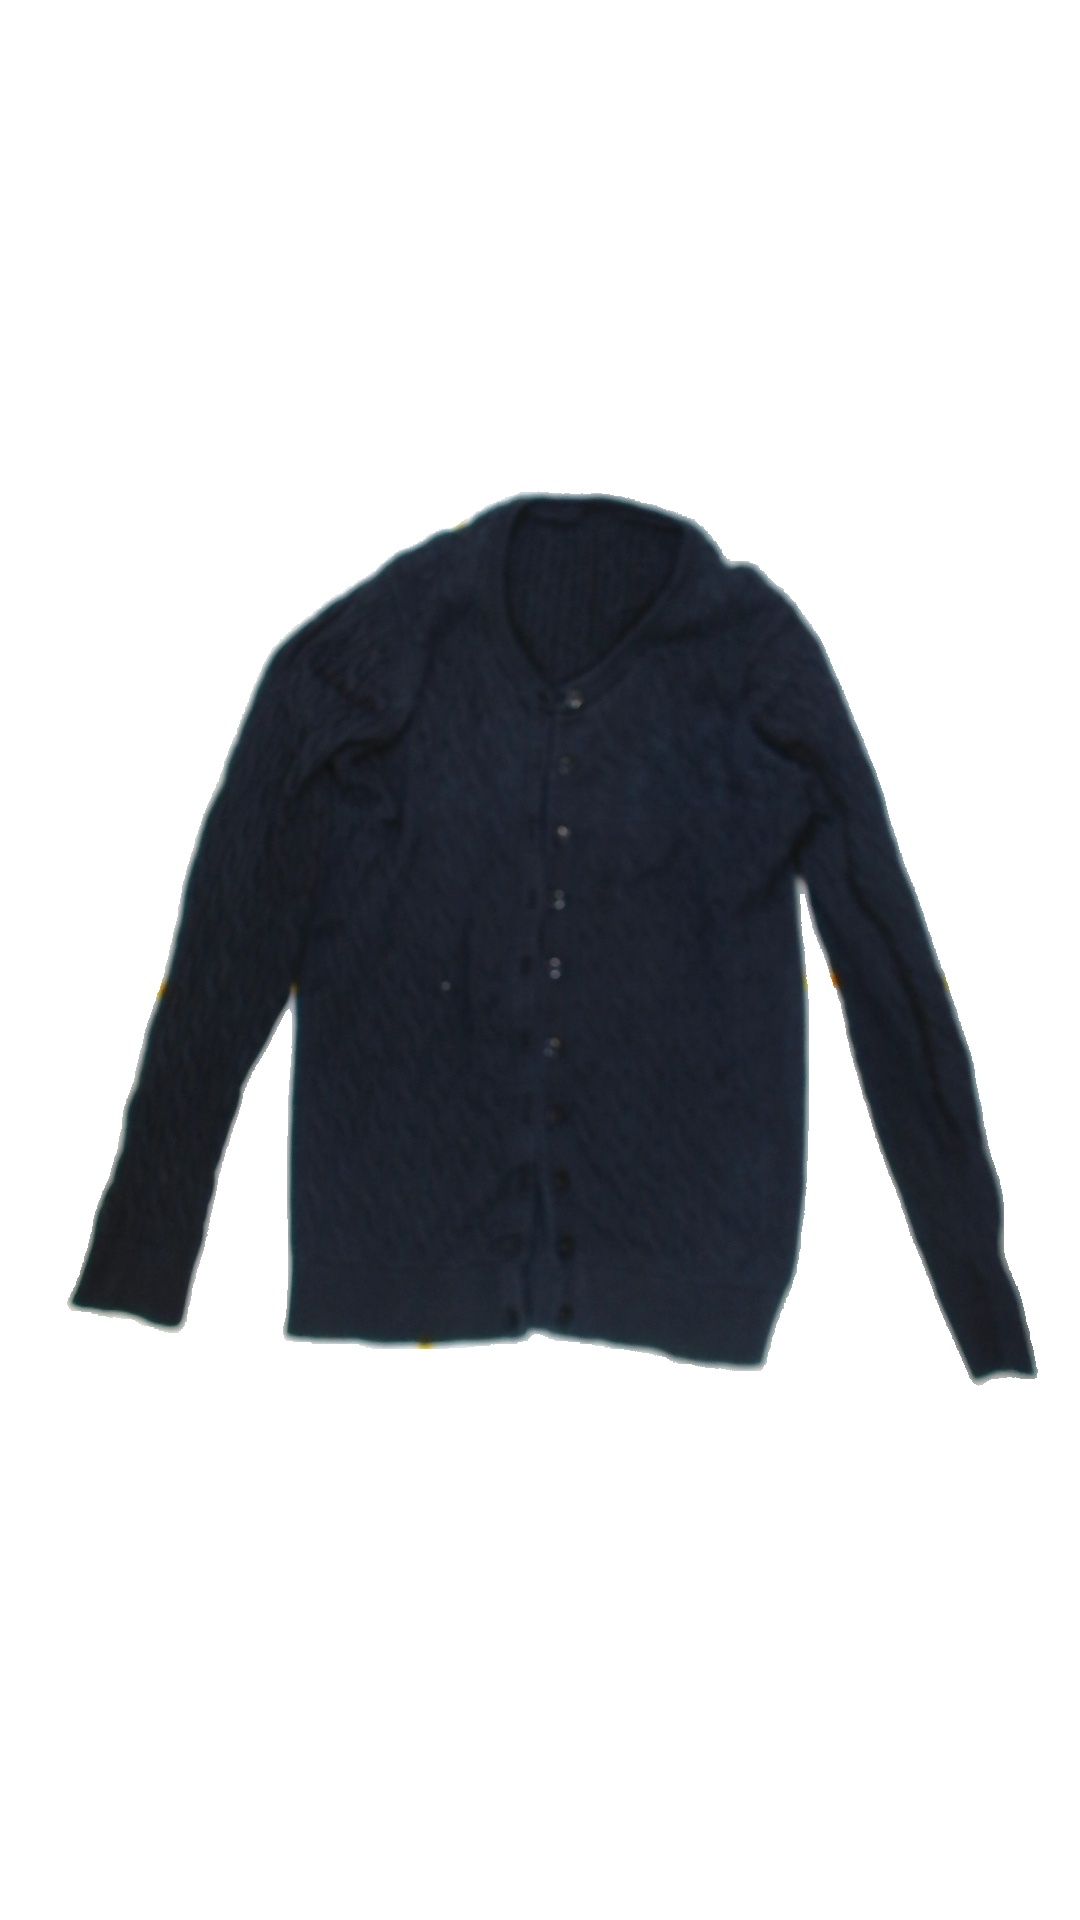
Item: Cardigan (Ladies)
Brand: Not Applicable
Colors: Black
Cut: C-collar
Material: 100% cotton
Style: No trend
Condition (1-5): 3
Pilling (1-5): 5
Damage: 0
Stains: No
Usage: Export
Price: <50